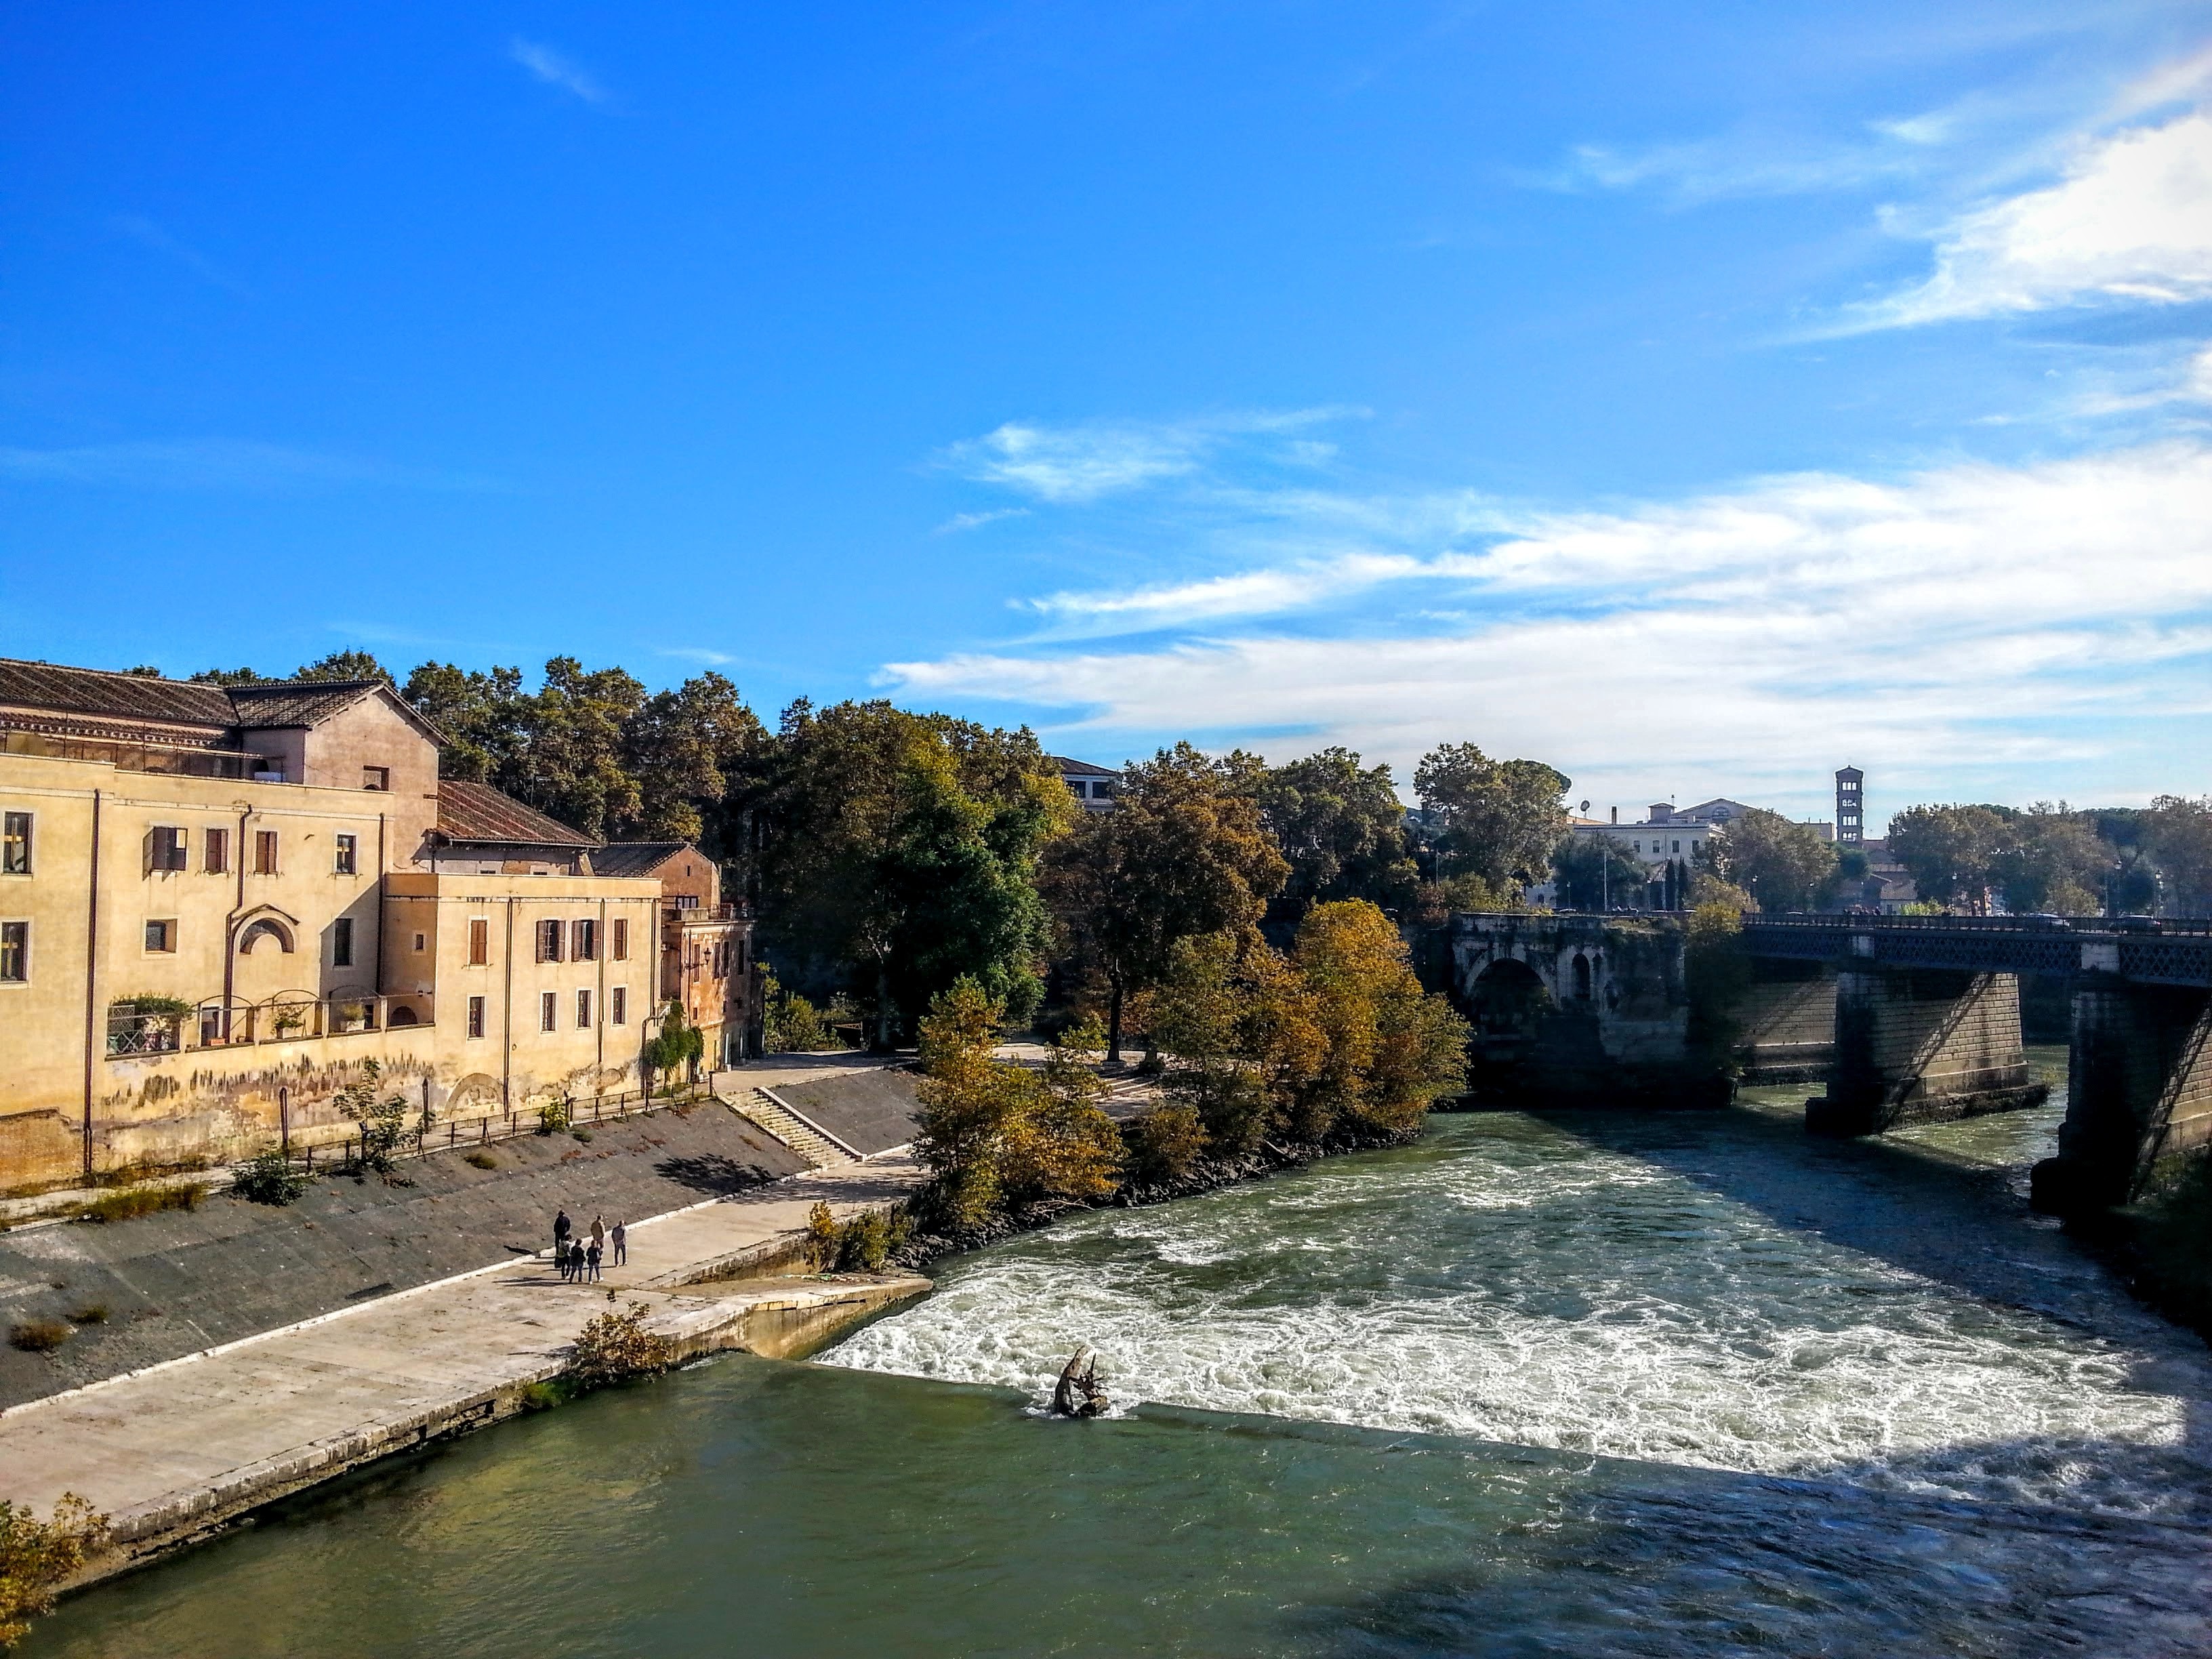
landscape, sea, coast, water, sky, bridge, house, town, building, old, city, river, canal, stone, cityscape, vacation, travel, village, bay, italy, blue, reservoir, tourism, waterway, body of water, clouds, rome, estate, tiber, landform, on the road, geographical feature, human settlement